Vadakkumnadhan

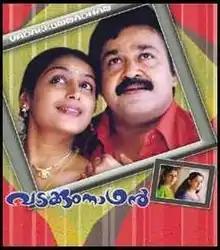
Poster

Vadakkumnadhan (Lord Shiva) is a 2006 Indian Malayalam-language psychological drama film directed by Shajoon Kariyal and written by Gireesh Puthenchery. It stars Mohanlal as Iringannoor Bharatha Pisharody, a university professor diagnosed with bipolar disorder. The film also features Padmapriya and Kavya Madhavan. The songs were composed by Raveendran, while Ouseppachan provided the background score.